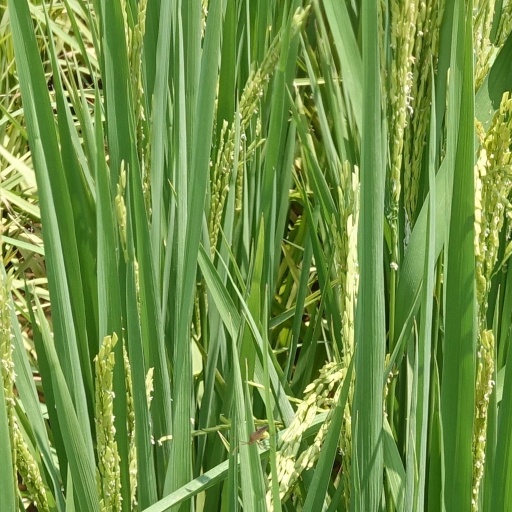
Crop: rice